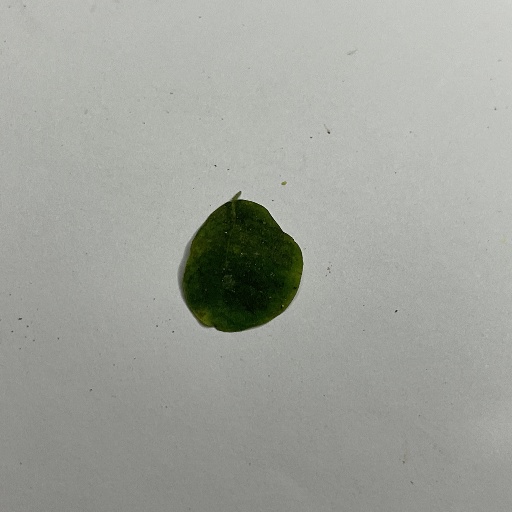
Species: Sojina
Leaf condition: Bacterial Spot